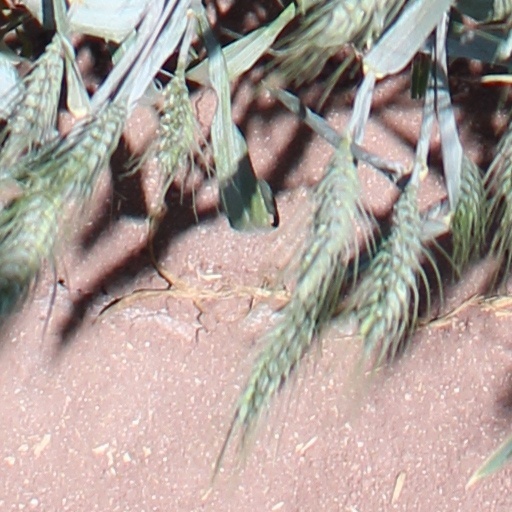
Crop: wheat